Asger Jorn

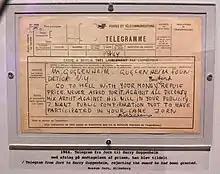
Asger Jorn's telegram to Guggenheim.

GO TO HELL WITH YOUR MONEY BASTARD—STOP—REFUSE PRICE [sic] —STOP—NEVER ASKED FOR IT—STOP—AGAINST ALL DECENSY [sic] MIX ARTIST AGAINST HIS WILL IN YOUR PUBLICITY—STOP—I WANT PUBLIC CONFIRMATION NOT TO HAVE PARTICIPATED IN YOUR RIDICULOUS GAME JORN